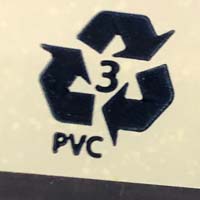
Plastic recycling code class: 3_polyvinylchloride_PVC